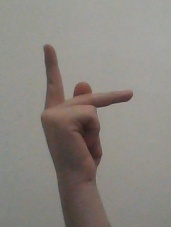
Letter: dha